Chillicothe, Ohio

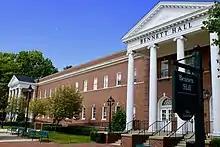
Bennett Hall at Ohio University – Chillicothe

The public Chillicothe City School District operates five primary and secondary schools for children in the city. Bishop Flaget School is a private Catholic school for students in grades prekindergarten through 8th. Ross County Christian Academy was formed in 2007 and now offers K through 12th grade at two sites. Chillicothe is home to Pickaway-Ross Career & Technology Center, a vocational-technical school founded in 1974.